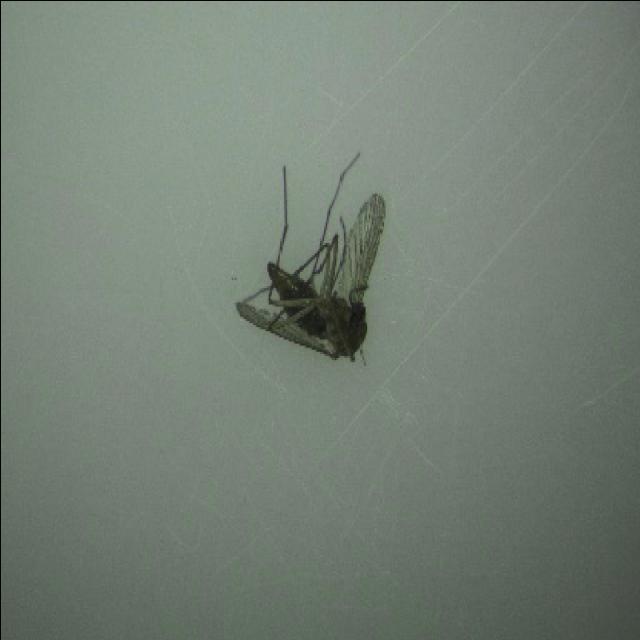
Species: culex_tritaeniorhynchus